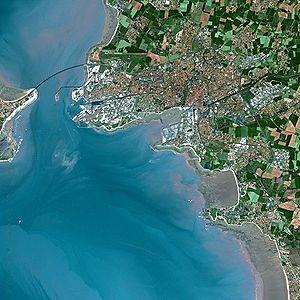
La Rochelle est une ville du Sud-Ouest de la France, capitale historique de l'Aunis et préfecture du département de la Charente-Maritime, en région Nouvelle-Aquitaine.